Anthesteria

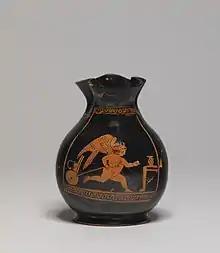
Small terracotta wine vessels such as this one (c. 410 BC) were given as gifts during the Anthesteria. They often depict children at play or mimicking adults, here a chubby Eros pulling a toy cart. "(Walters Art Museum)"

The Anthesteria was one of the four Athenian festivals in honor of Dionysus. It was held each year from the 11th to the 13th of the month of Anthesterion, around the time of the January or February full moon. The three days of the feast were called , , and .